32nd Budapest Guard and Ceremonial Regiment

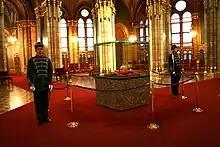
The Holy Crown Guard

The 32nd Budapest Guard and Ceremonial Regiment of the Hungarian Defence Forces is a ceremonial infantry unit in the Hungarian military, headquartered in the capital of Budapest. It is under the direct supervision of Budapest Garrison Brigade ""Vitéz Sándor Szurmay"" of the HDF General Staff. Aside from its ceremonial duties, the soldiers of the regiment, along with its historical predecessors, have been involved in 14 wars, 135 battles, and 6 United Nations and NATO missions.